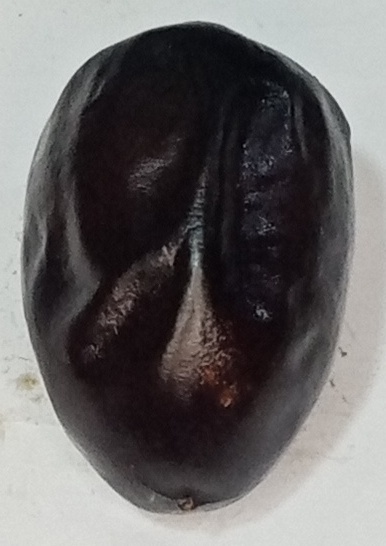
Variety: kupro
Size: large
Grade: grade-1